Calcomp plotter

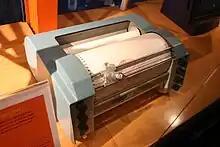
A Calcomp 565 drum plotter

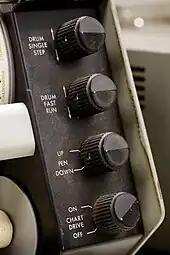
Closeup of Calcomp plotter right side, showing controls for manually moving the drum. Similar controls on the left move the pen carriage.

Calcomp plotters (sometimes referred to as CalComp plotters) were the best known products of the California Computer Products company (Calcomp or CalComp).